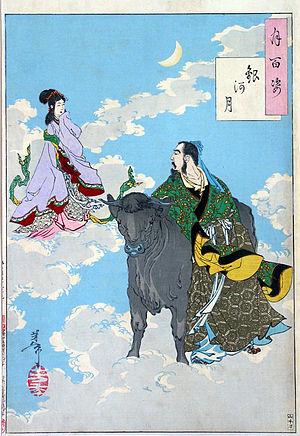
L'histoire du Bouvier et de la Tisserande est l'une des quatre grandes légendes du folklore chinois, avec celle de Meng Jiangnü, celle de Serpent blanc et celle de Liang Shanbo et Zhu Yingtai. Le Bouvier est en chinois Niulang et la Tisserande Zhinü.